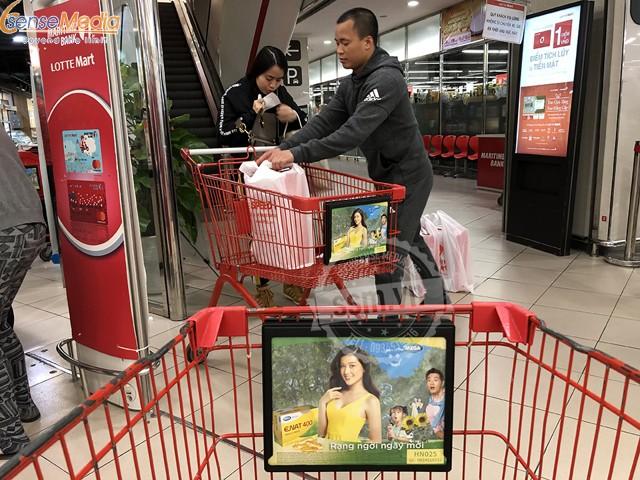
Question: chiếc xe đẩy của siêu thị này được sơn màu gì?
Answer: chiếc xe đẩy của siêu thị này được sơn màu đỏ